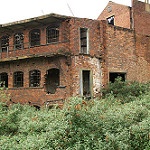
Label: buildings